.222 Remington Magnum

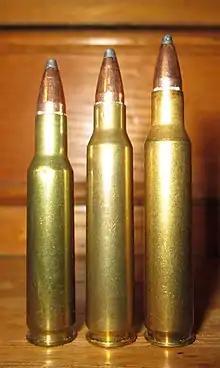
From left: .222 Remington, .223 Remington and .222 Remington Magnum

The .222 Remington Magnum was created by lengthening the case and shortening the neck of the highly accurate and very popular .222 Remington cartridge, which dominated varmint and benchrest shooting during the 1950s. Case capacity is about 20% greater than that of the .222 Remington, producing moderately higher muzzle velocities. The .222 Remington Magnum served as the basis for the German-developed 5.6×50mm Magnum sporting cartridge.